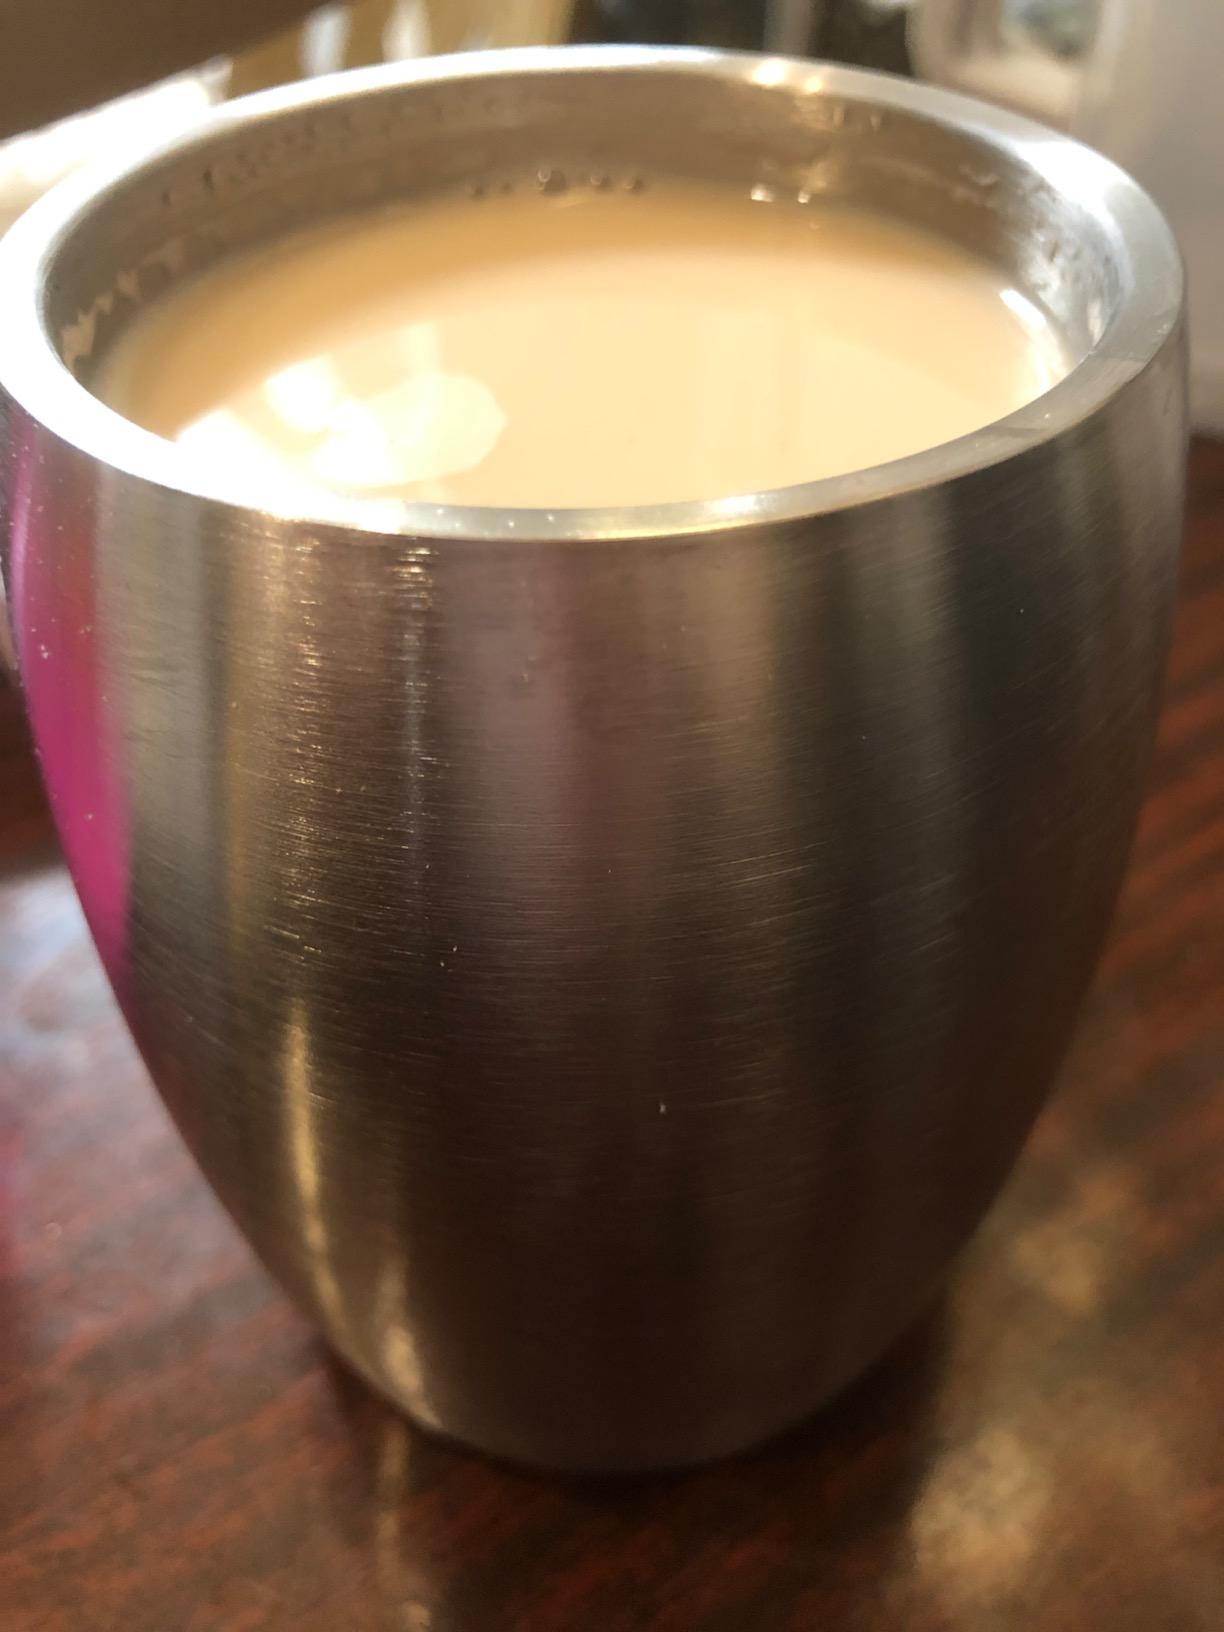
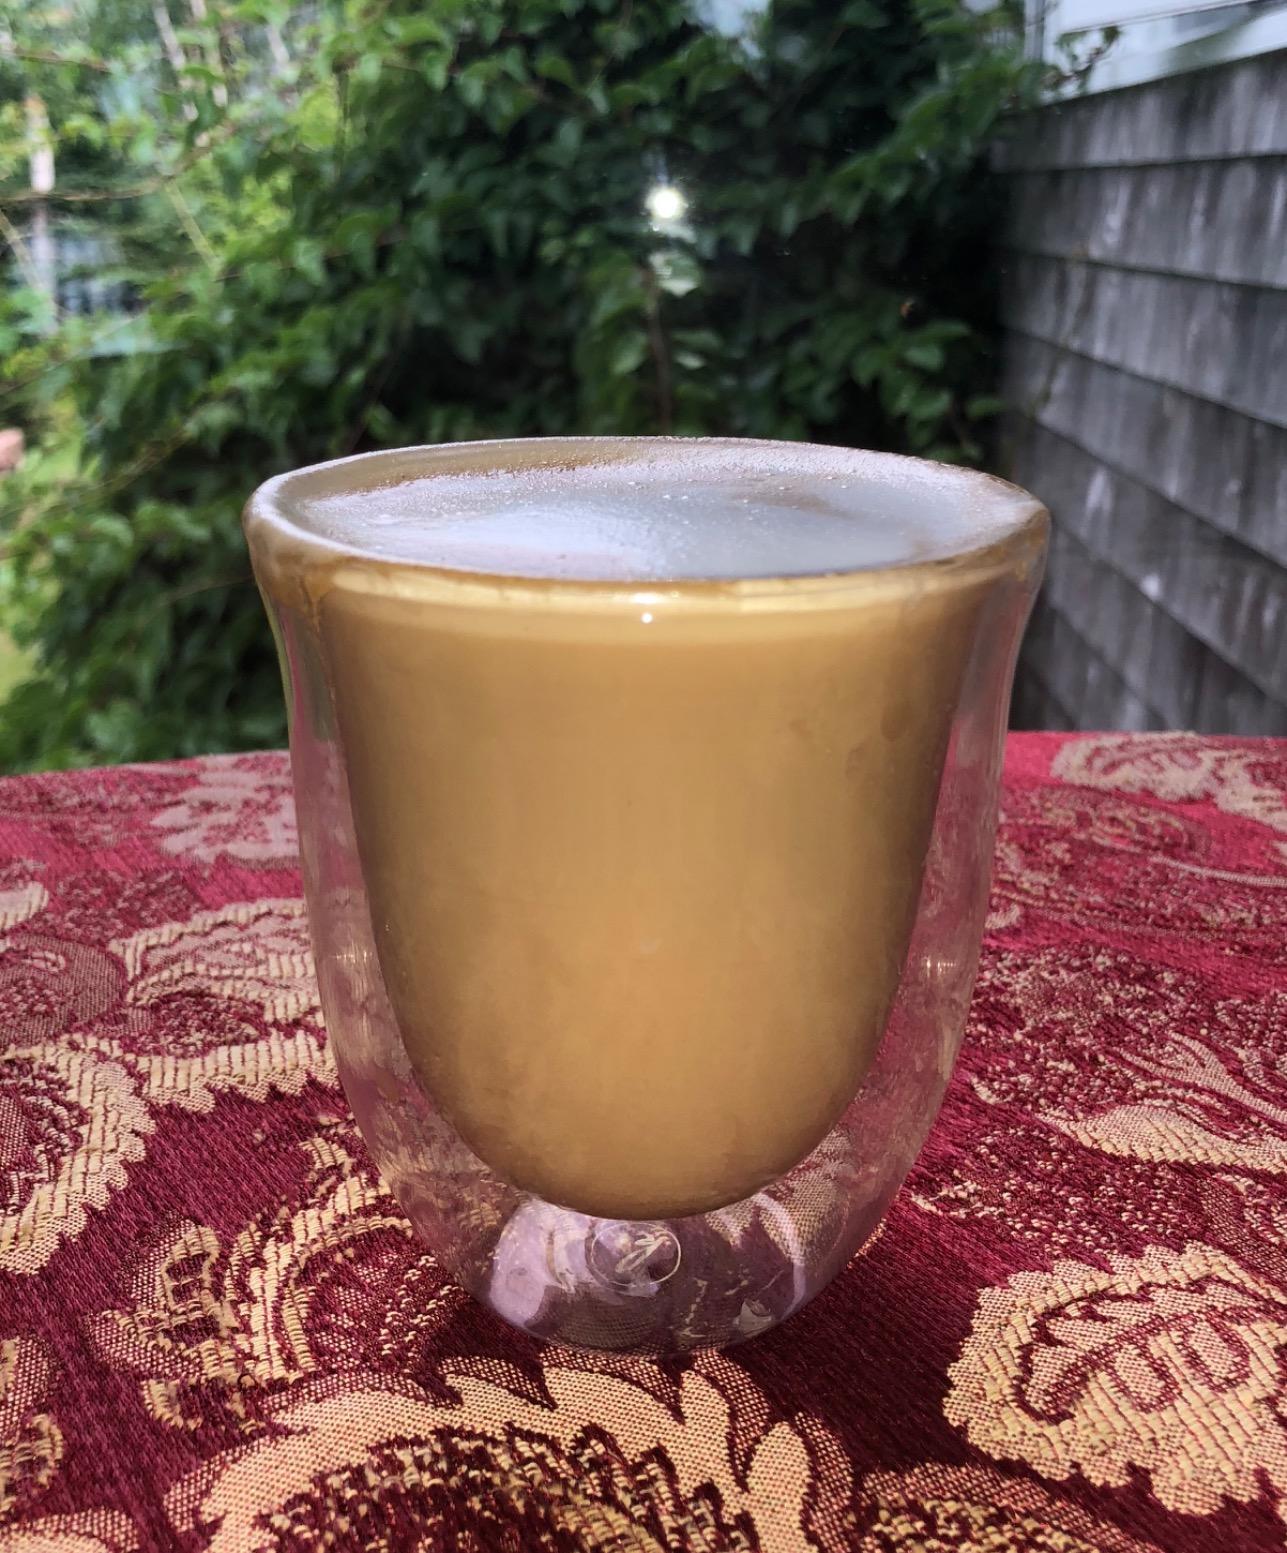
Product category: items_mug
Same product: no